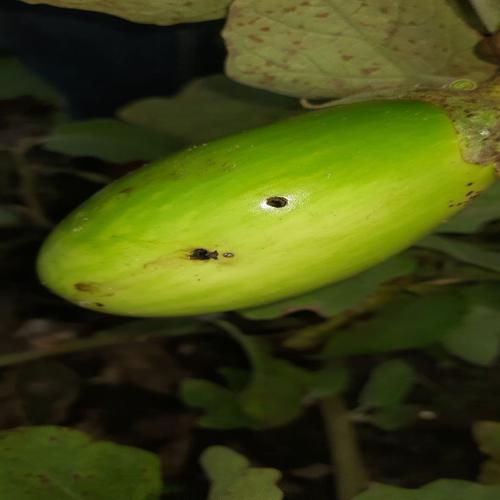
Label: Shoot and Fruit Borer